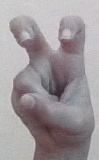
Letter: toot